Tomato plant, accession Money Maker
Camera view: bottom (45 deg); turntable rotation: 120 degrees
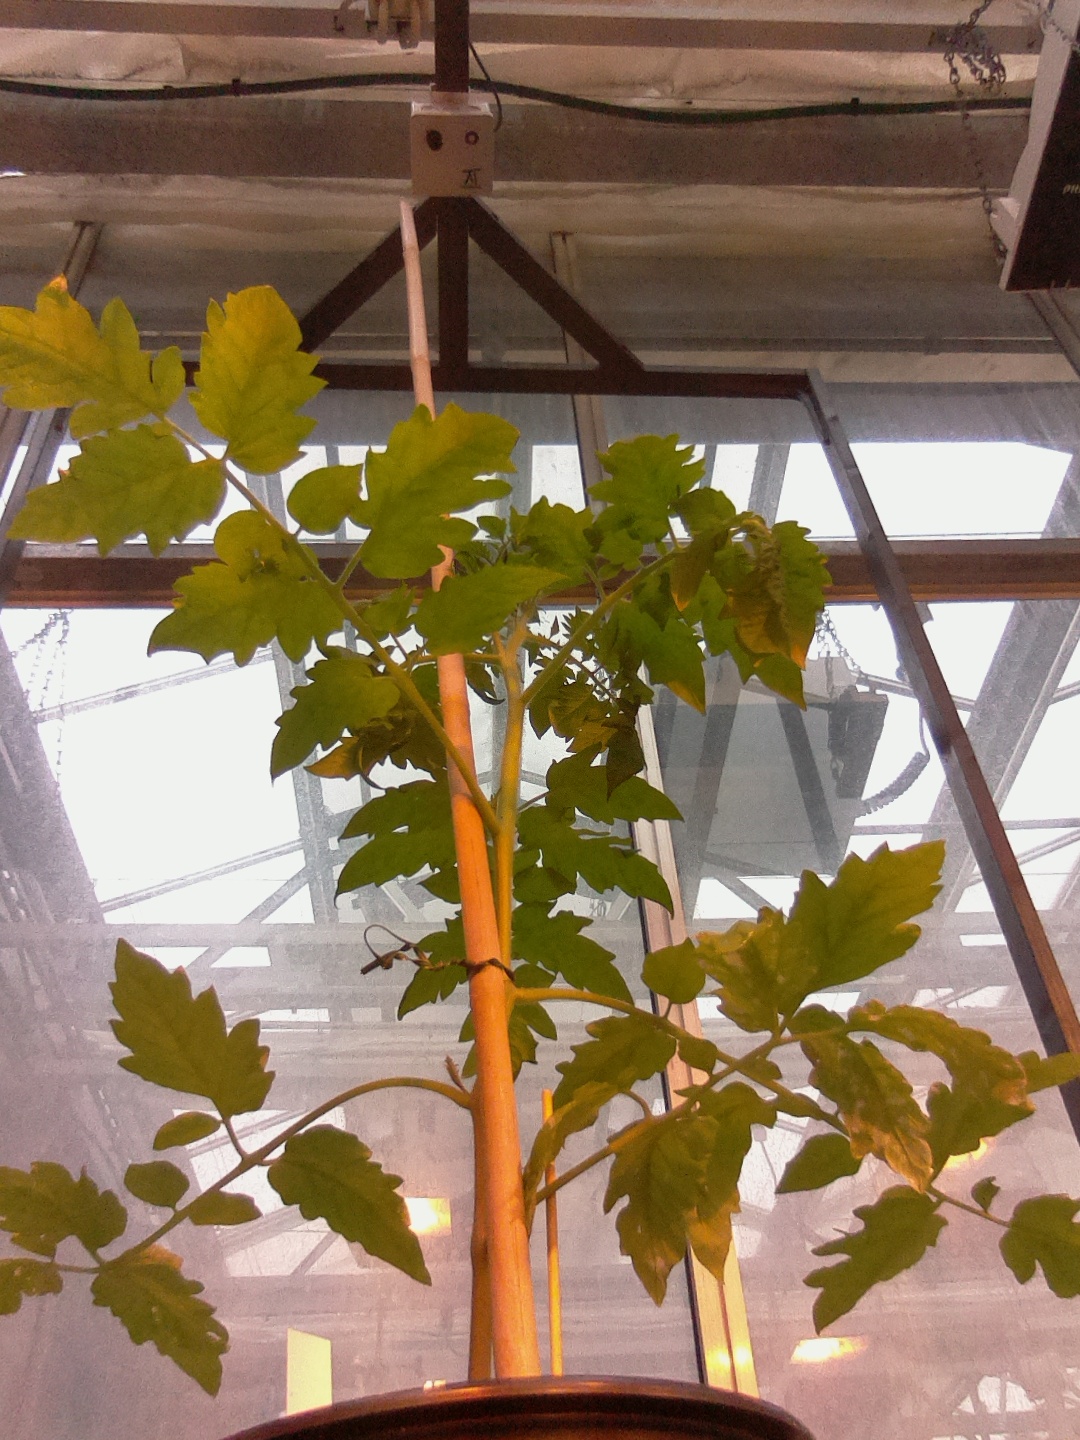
BBCH growth stage 54: 4 inflorescences visible